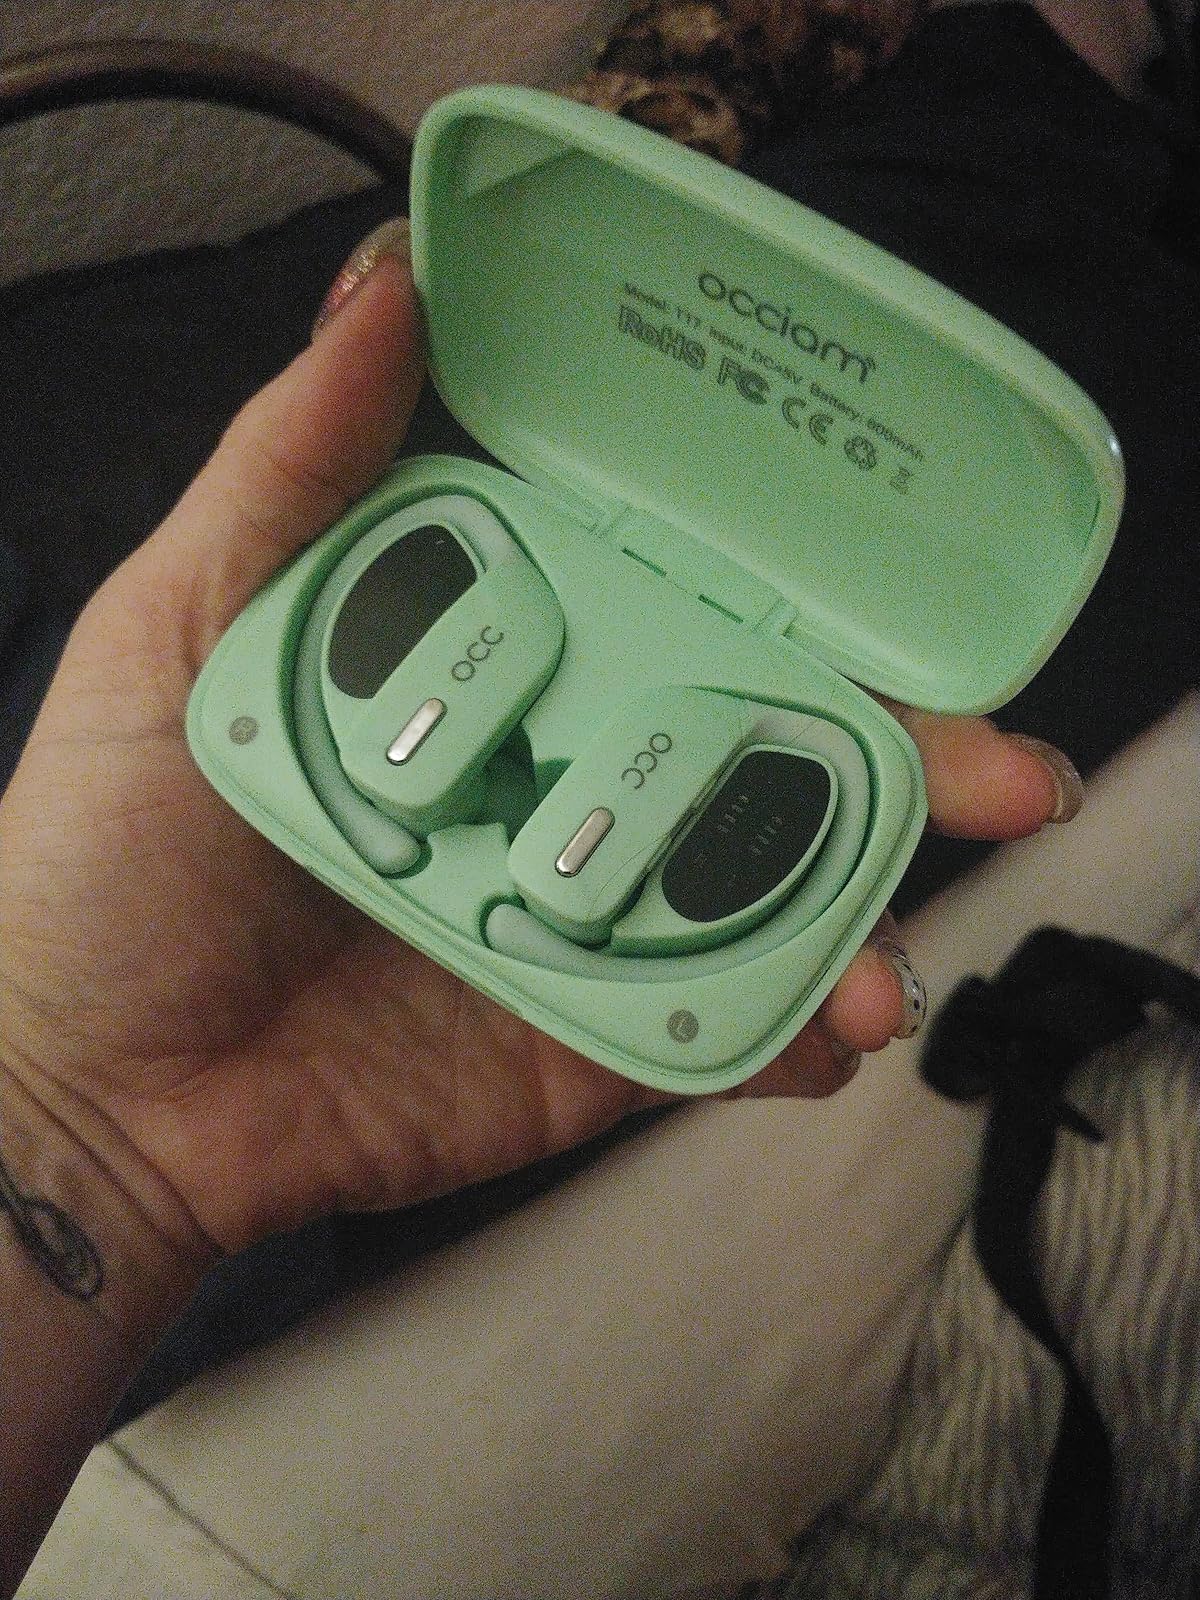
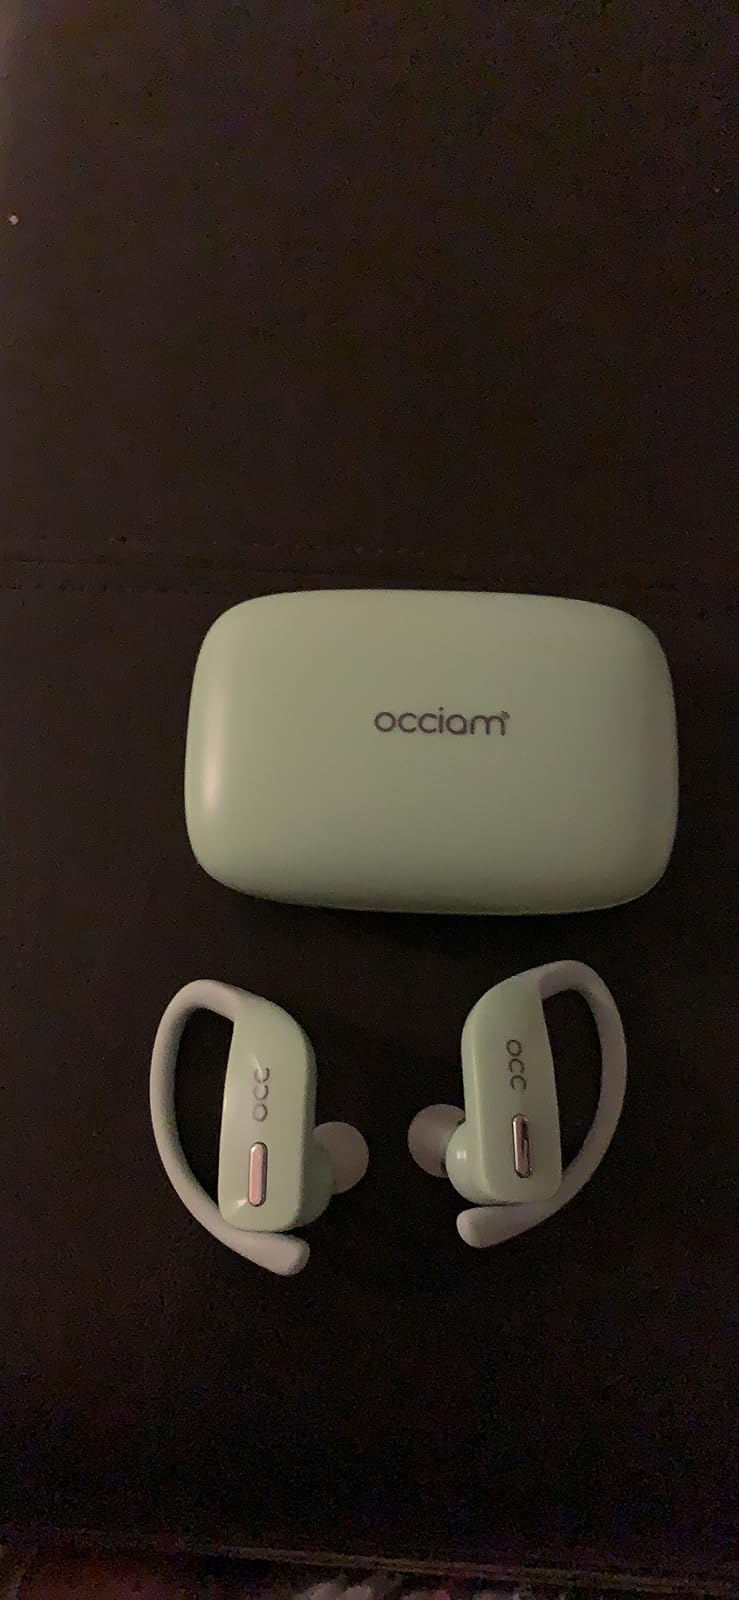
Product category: earbuds
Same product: yes